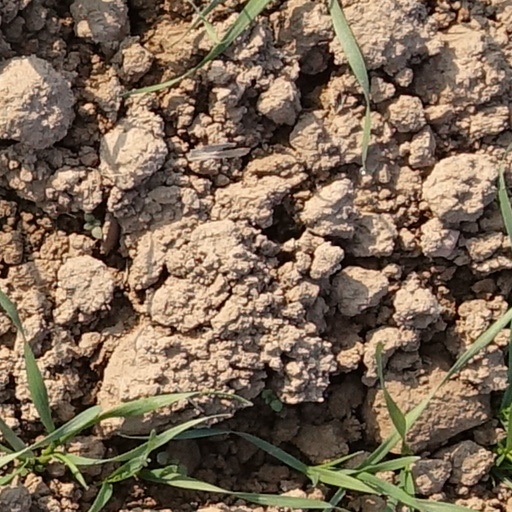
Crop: wheat